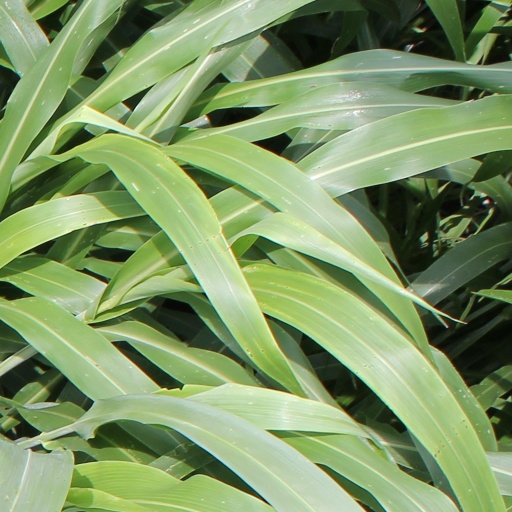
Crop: sorghum